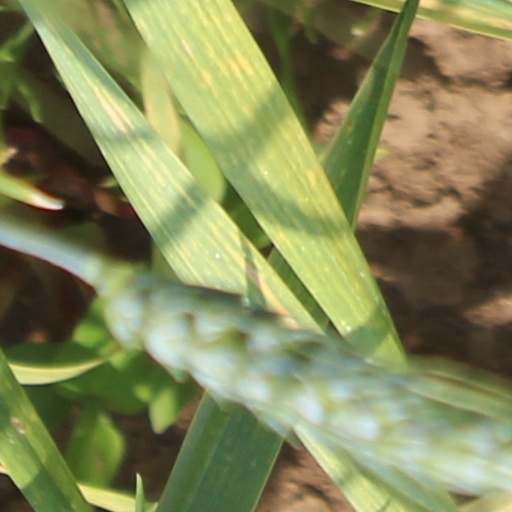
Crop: wheat